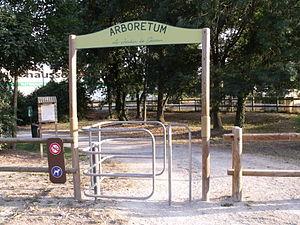
Entrée de l'arboretum Le Jardin de Gaston, à Saint-Martin-de-Crau (France, 13)
Saint-Martin-de-Crau est une commune française située dans le département des Bouches-du-Rhône, en région Provence-Alpes-Côte d'Azur. Ses habitants sont les Saint-Martinois ou les Cravens.